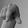
ASL letter: Q